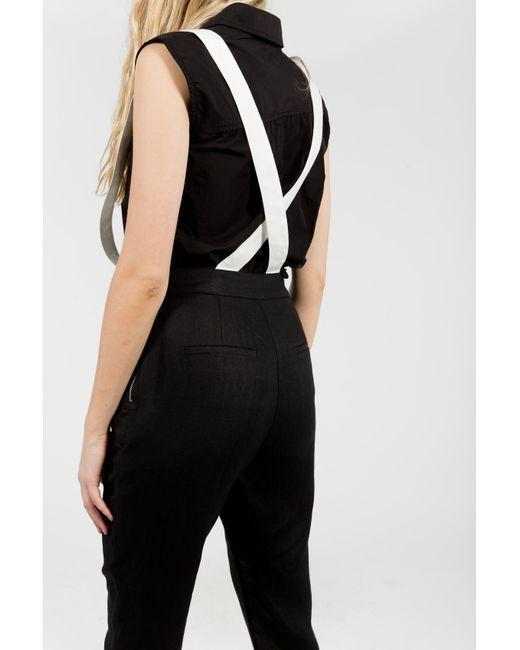
Schwarze Pulloverhose mit weißen Kreuzgurten hinten, gepaart mit schwarzem ärmellosem Hemd mit Kragen, Streetwear